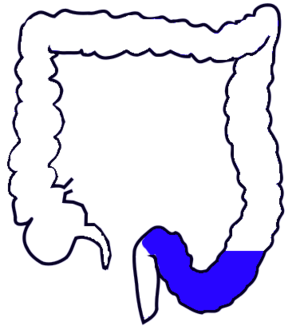
Le côlon sigmoïde est une partie du côlon, c'est une boucle située entre la fosse iliaque gauche de l'abdomen et le petit bassin. Il fait suite au côlon descendant en haut, et est relié au rectum en bas.